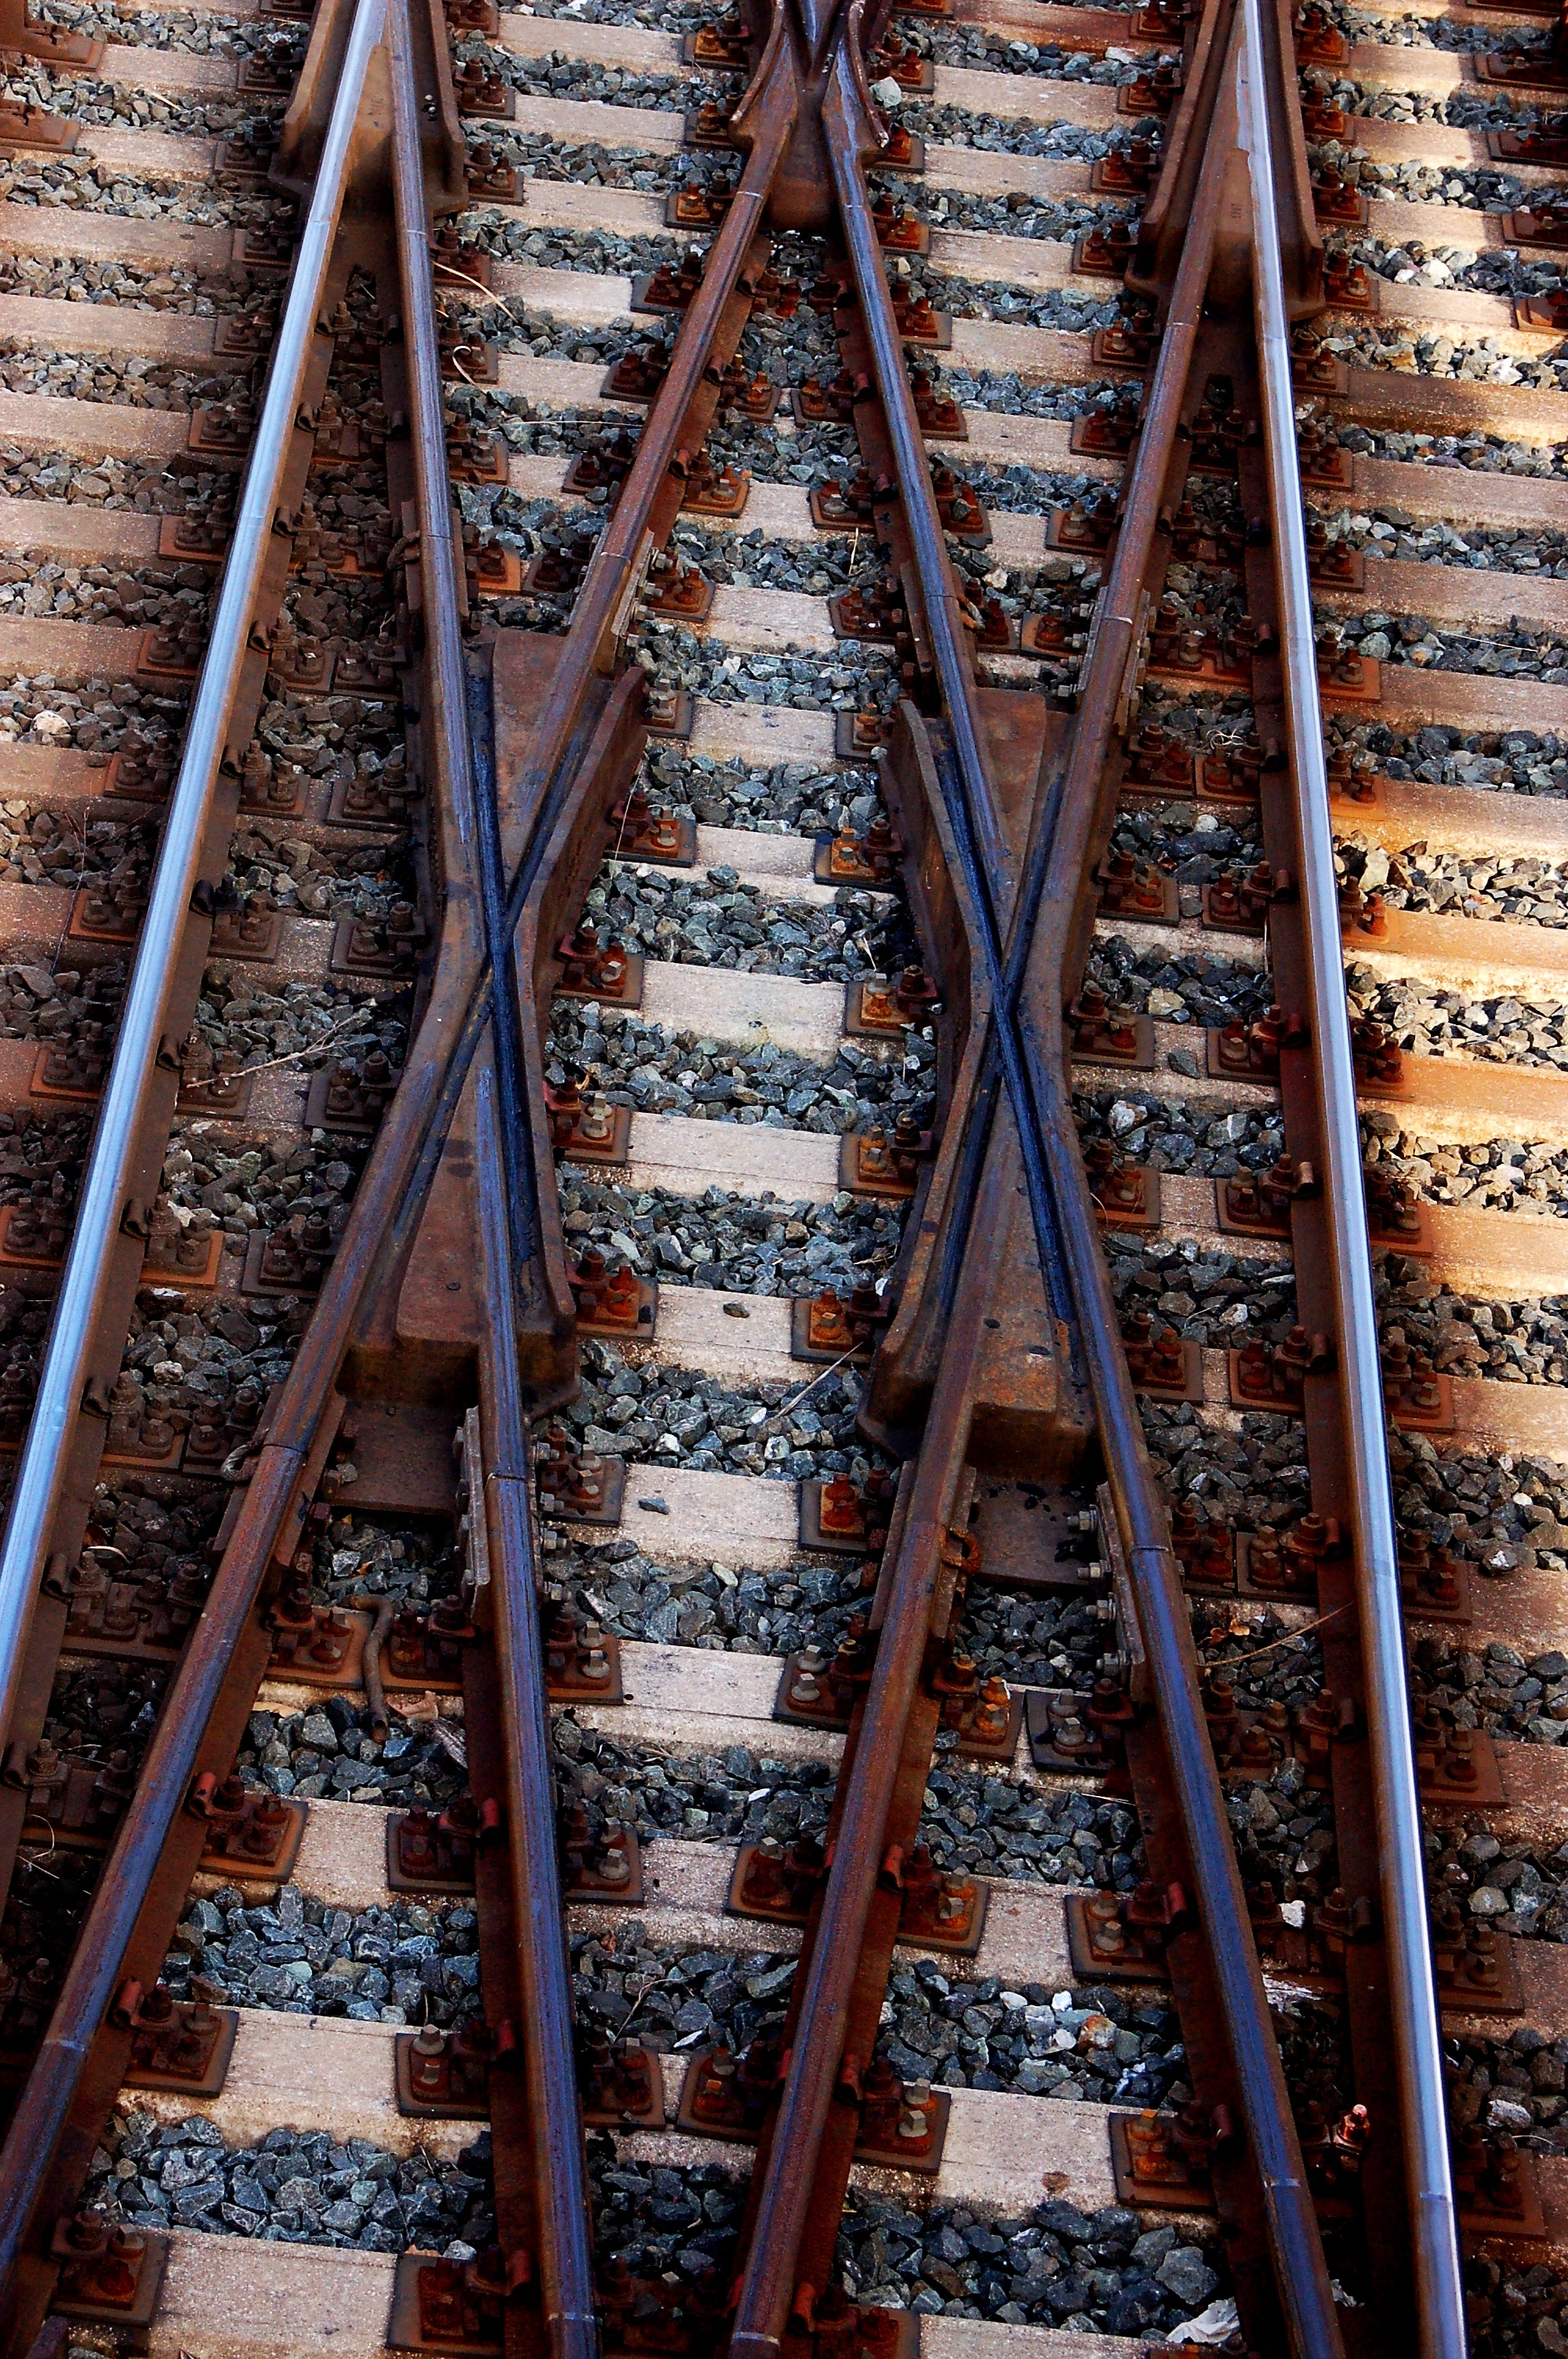
wood, track, railway, transport, line, rails, iron, exchange, pathways, rolling stock